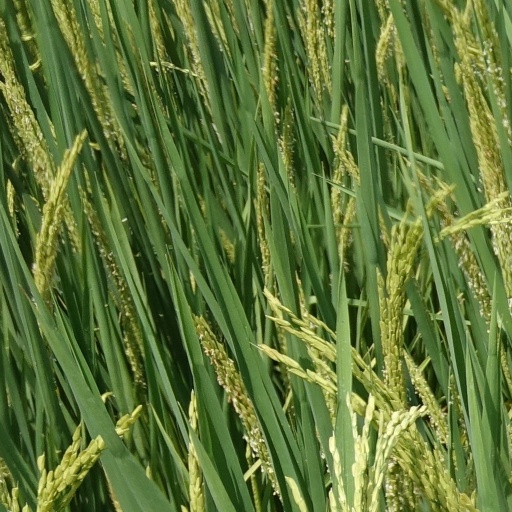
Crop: rice